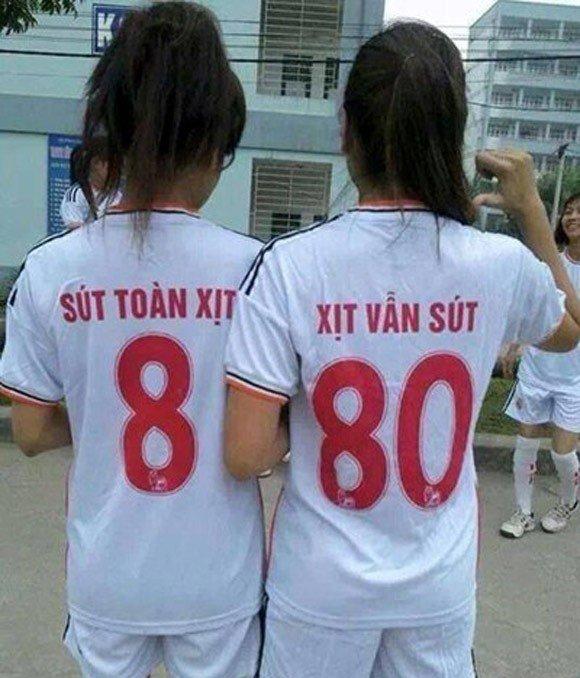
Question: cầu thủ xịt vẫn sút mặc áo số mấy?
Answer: cầu thủ xịt vẫn sút mặc áo số 80